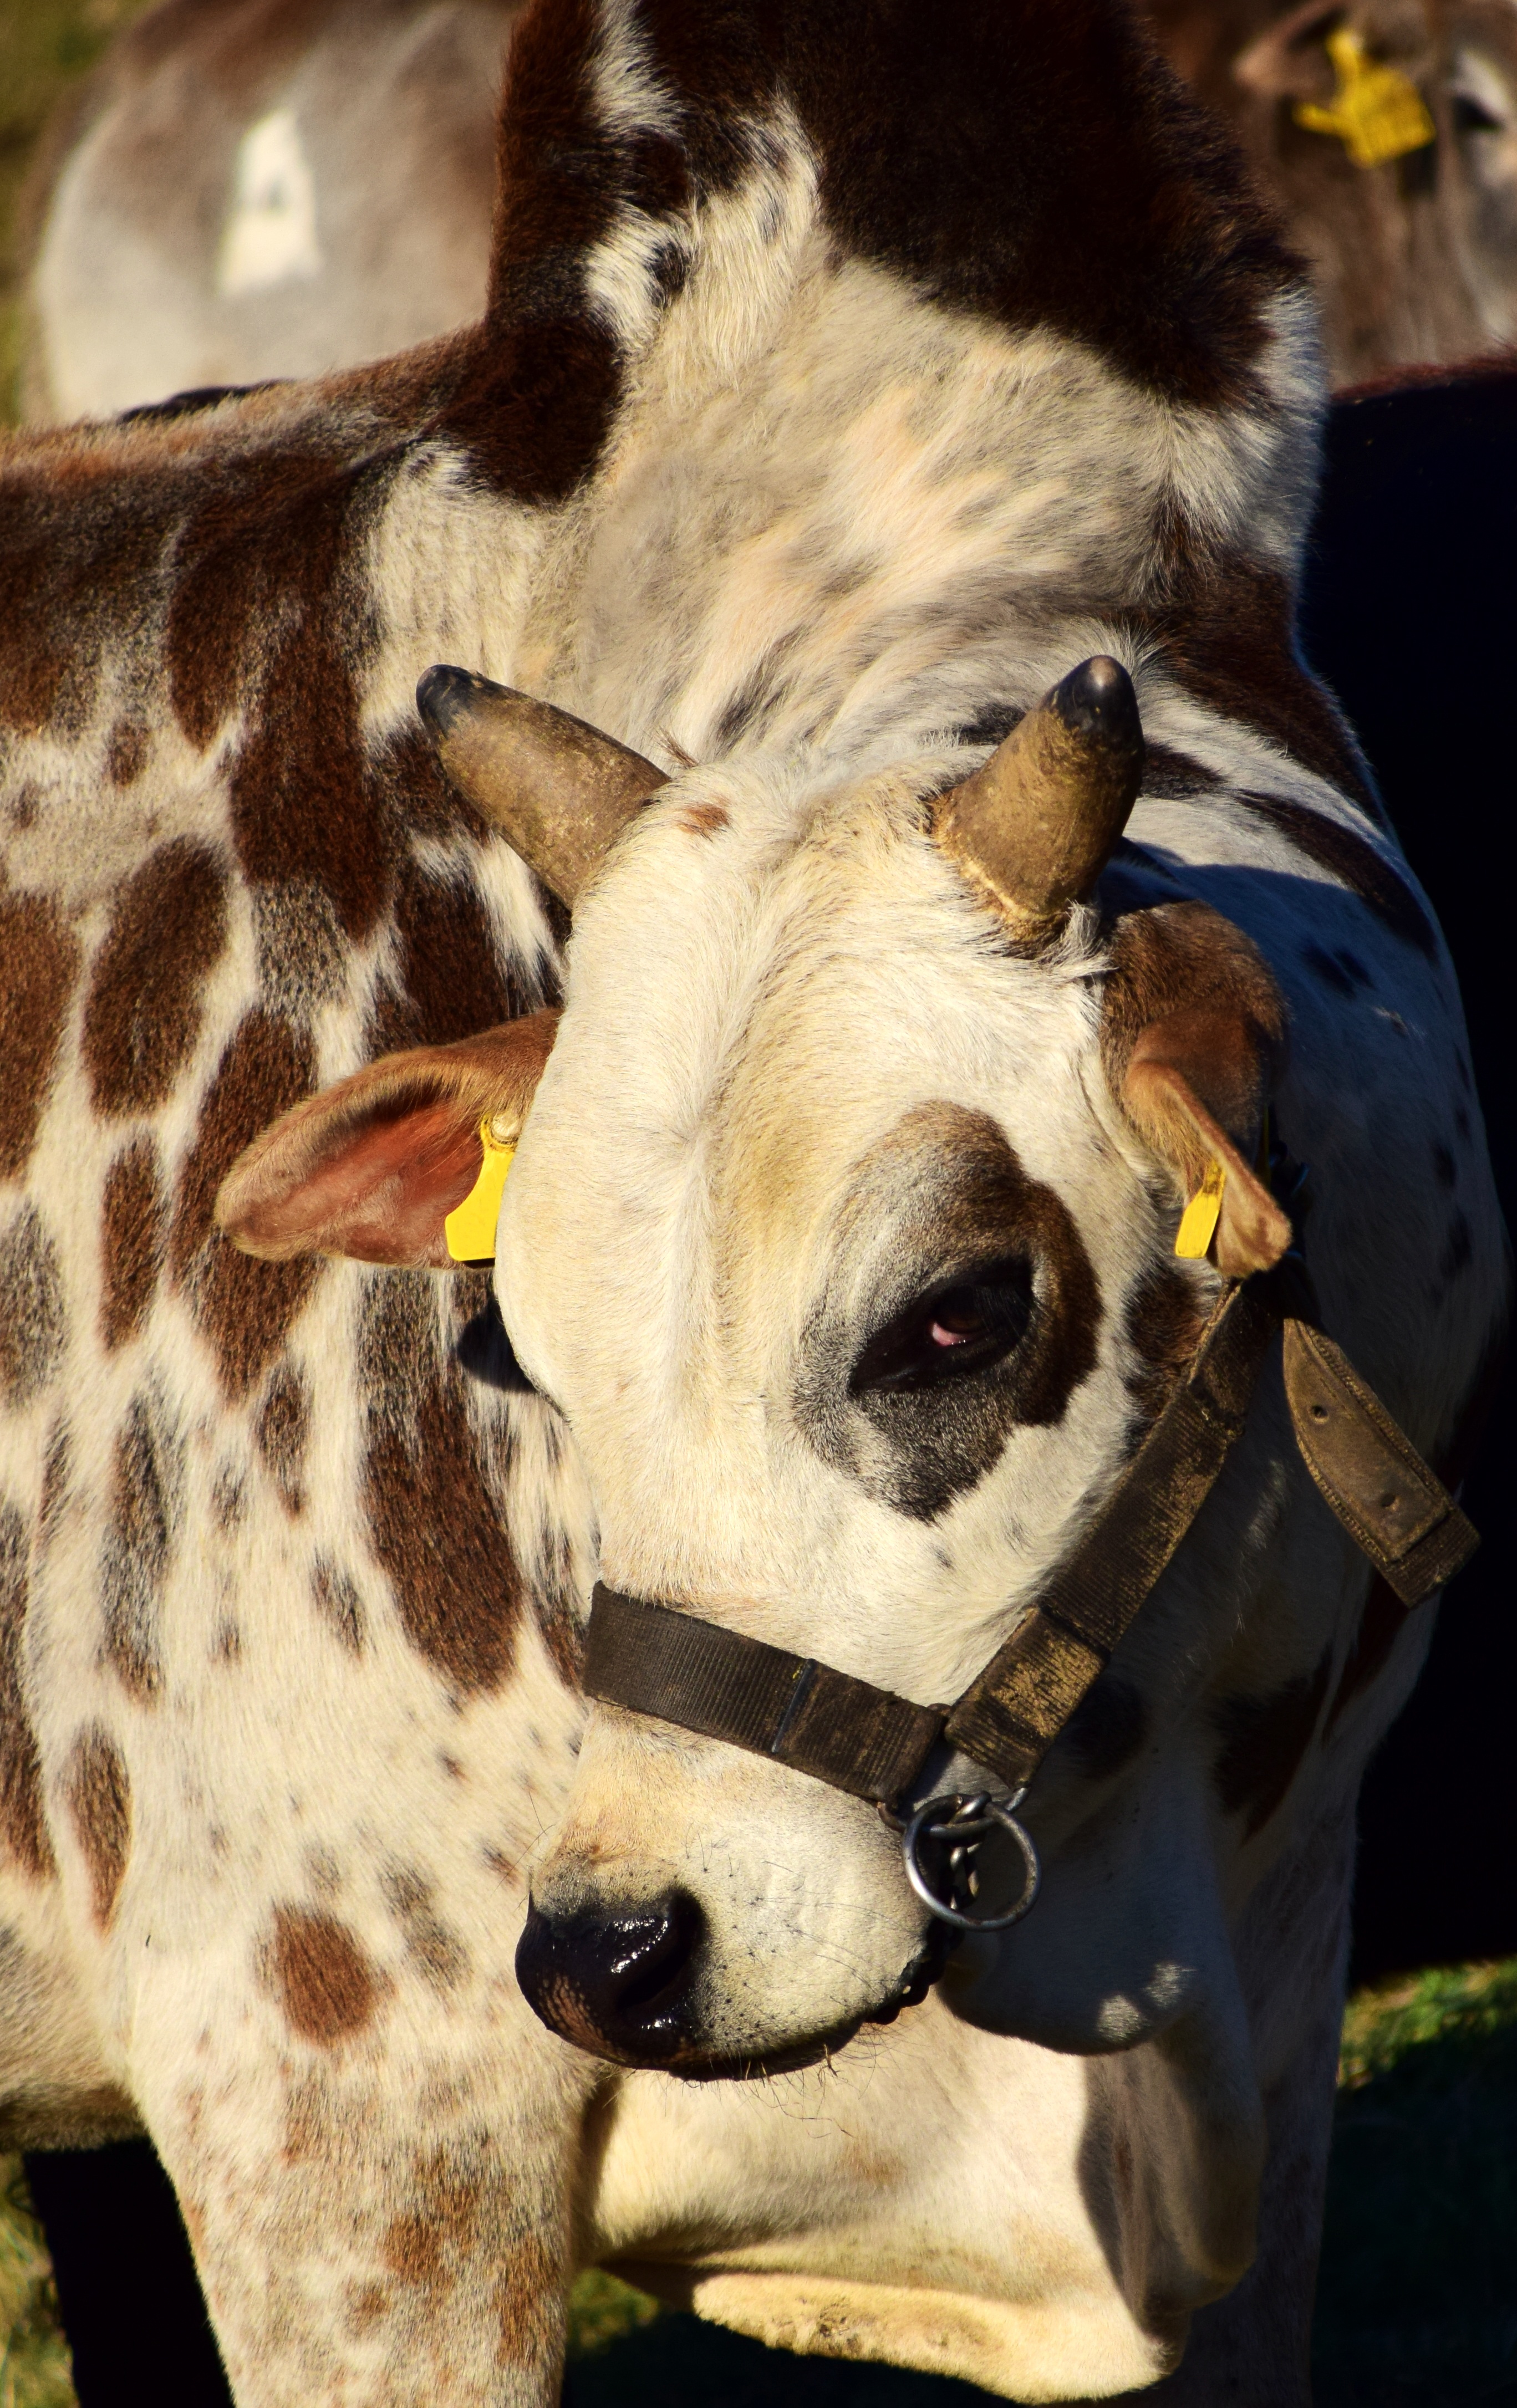
boy, animal, cow, livestock, mammal, agriculture, beef, giraffe, head, vertebrate, horns, ruminant, wildlife photography, young animal, giraffidae, freewheel, simmental cattle, grazing livestock, free range, animal agriculture, zebu, cattle like mammal, pasture attitude